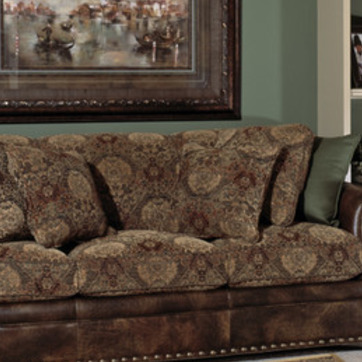
Material: fabric